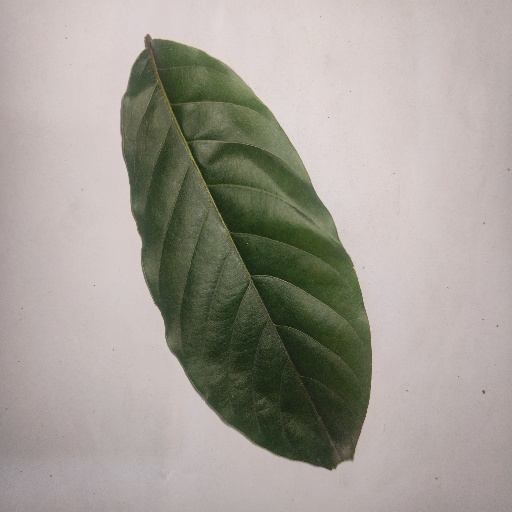
Species: HariTaki
Leaf condition: Healthy Leaf